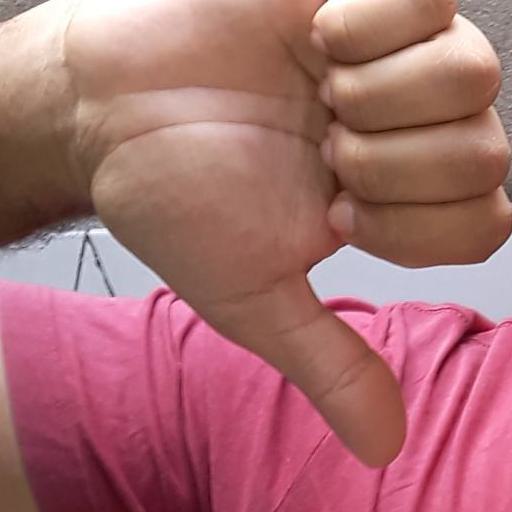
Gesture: dislike